Kusae Station

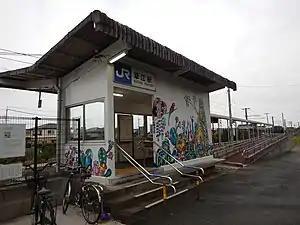
Kusae Station in June 2019

is a passenger railway station located in the city of Ube, Yamaguchi Prefecture, Japan. It is operated by the West Japan Railway Company (JR West).